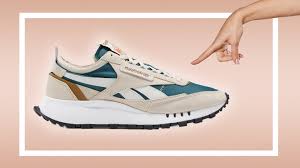
Label: Sneaker